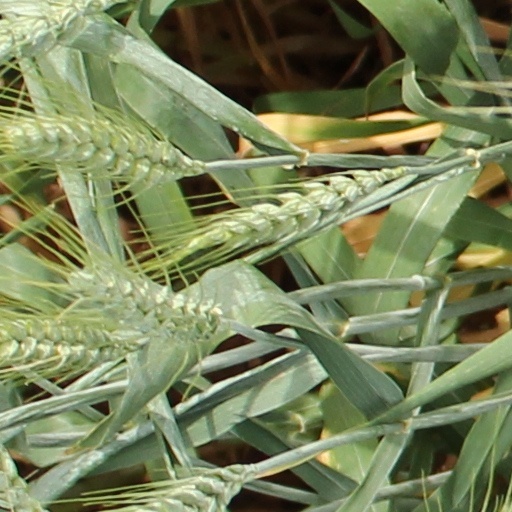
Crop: wheat